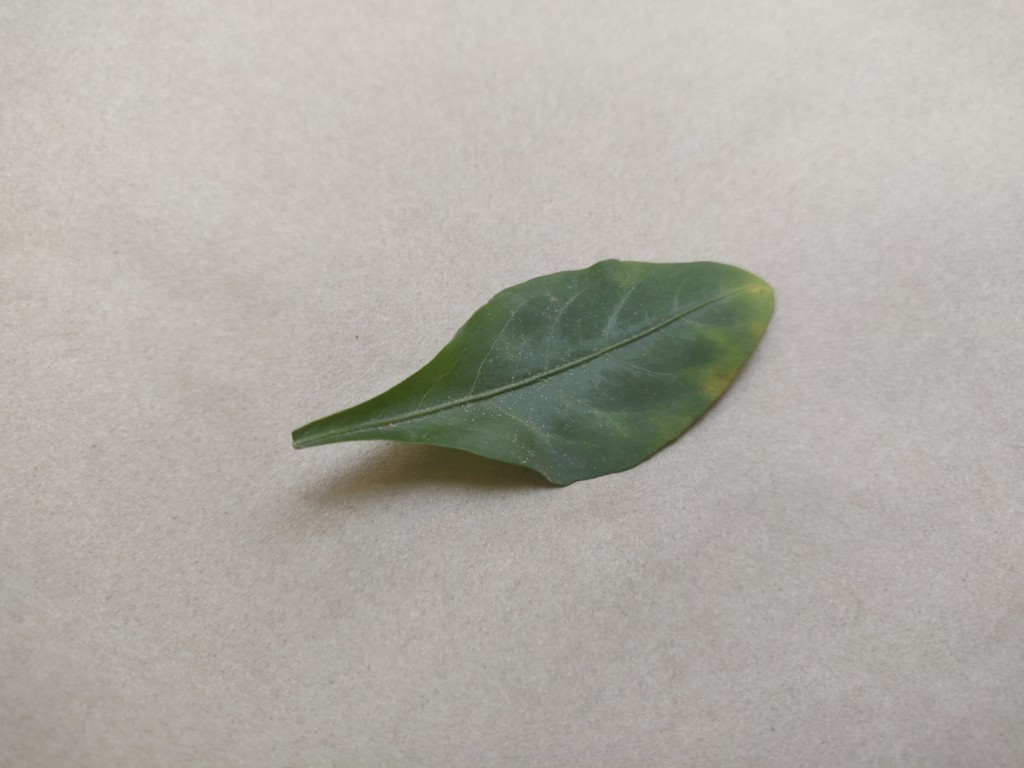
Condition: Unhealthy
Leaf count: single
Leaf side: front